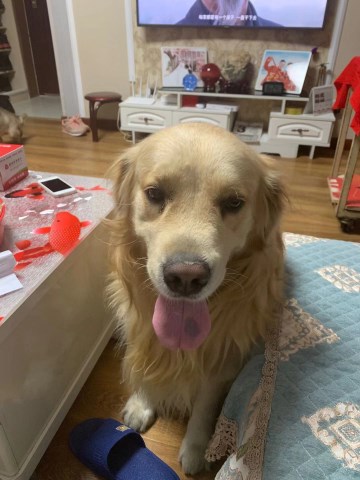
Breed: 5355-n000126-golden_retriever